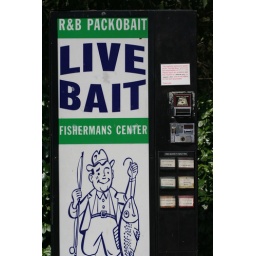
The items in this vending machine not as tasty as the sign would have you believe.